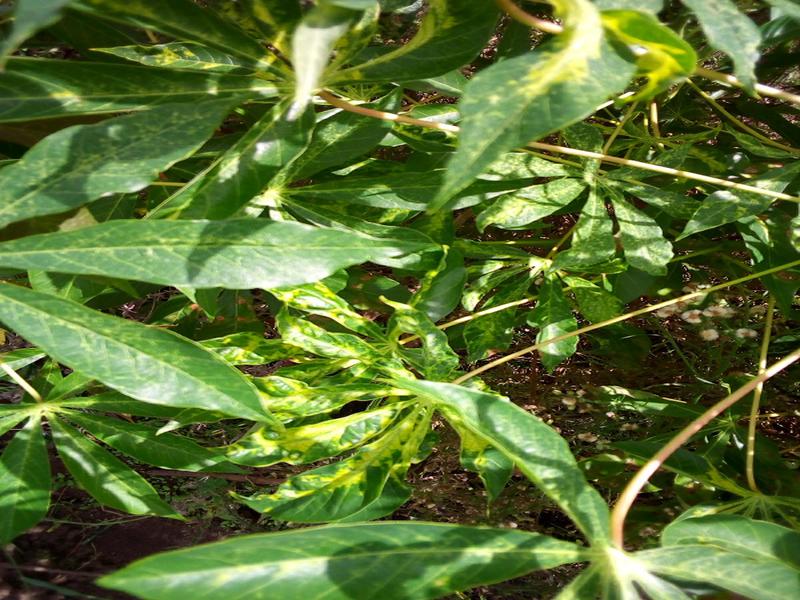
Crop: cassava
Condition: mosaic_disease